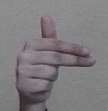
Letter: ghain